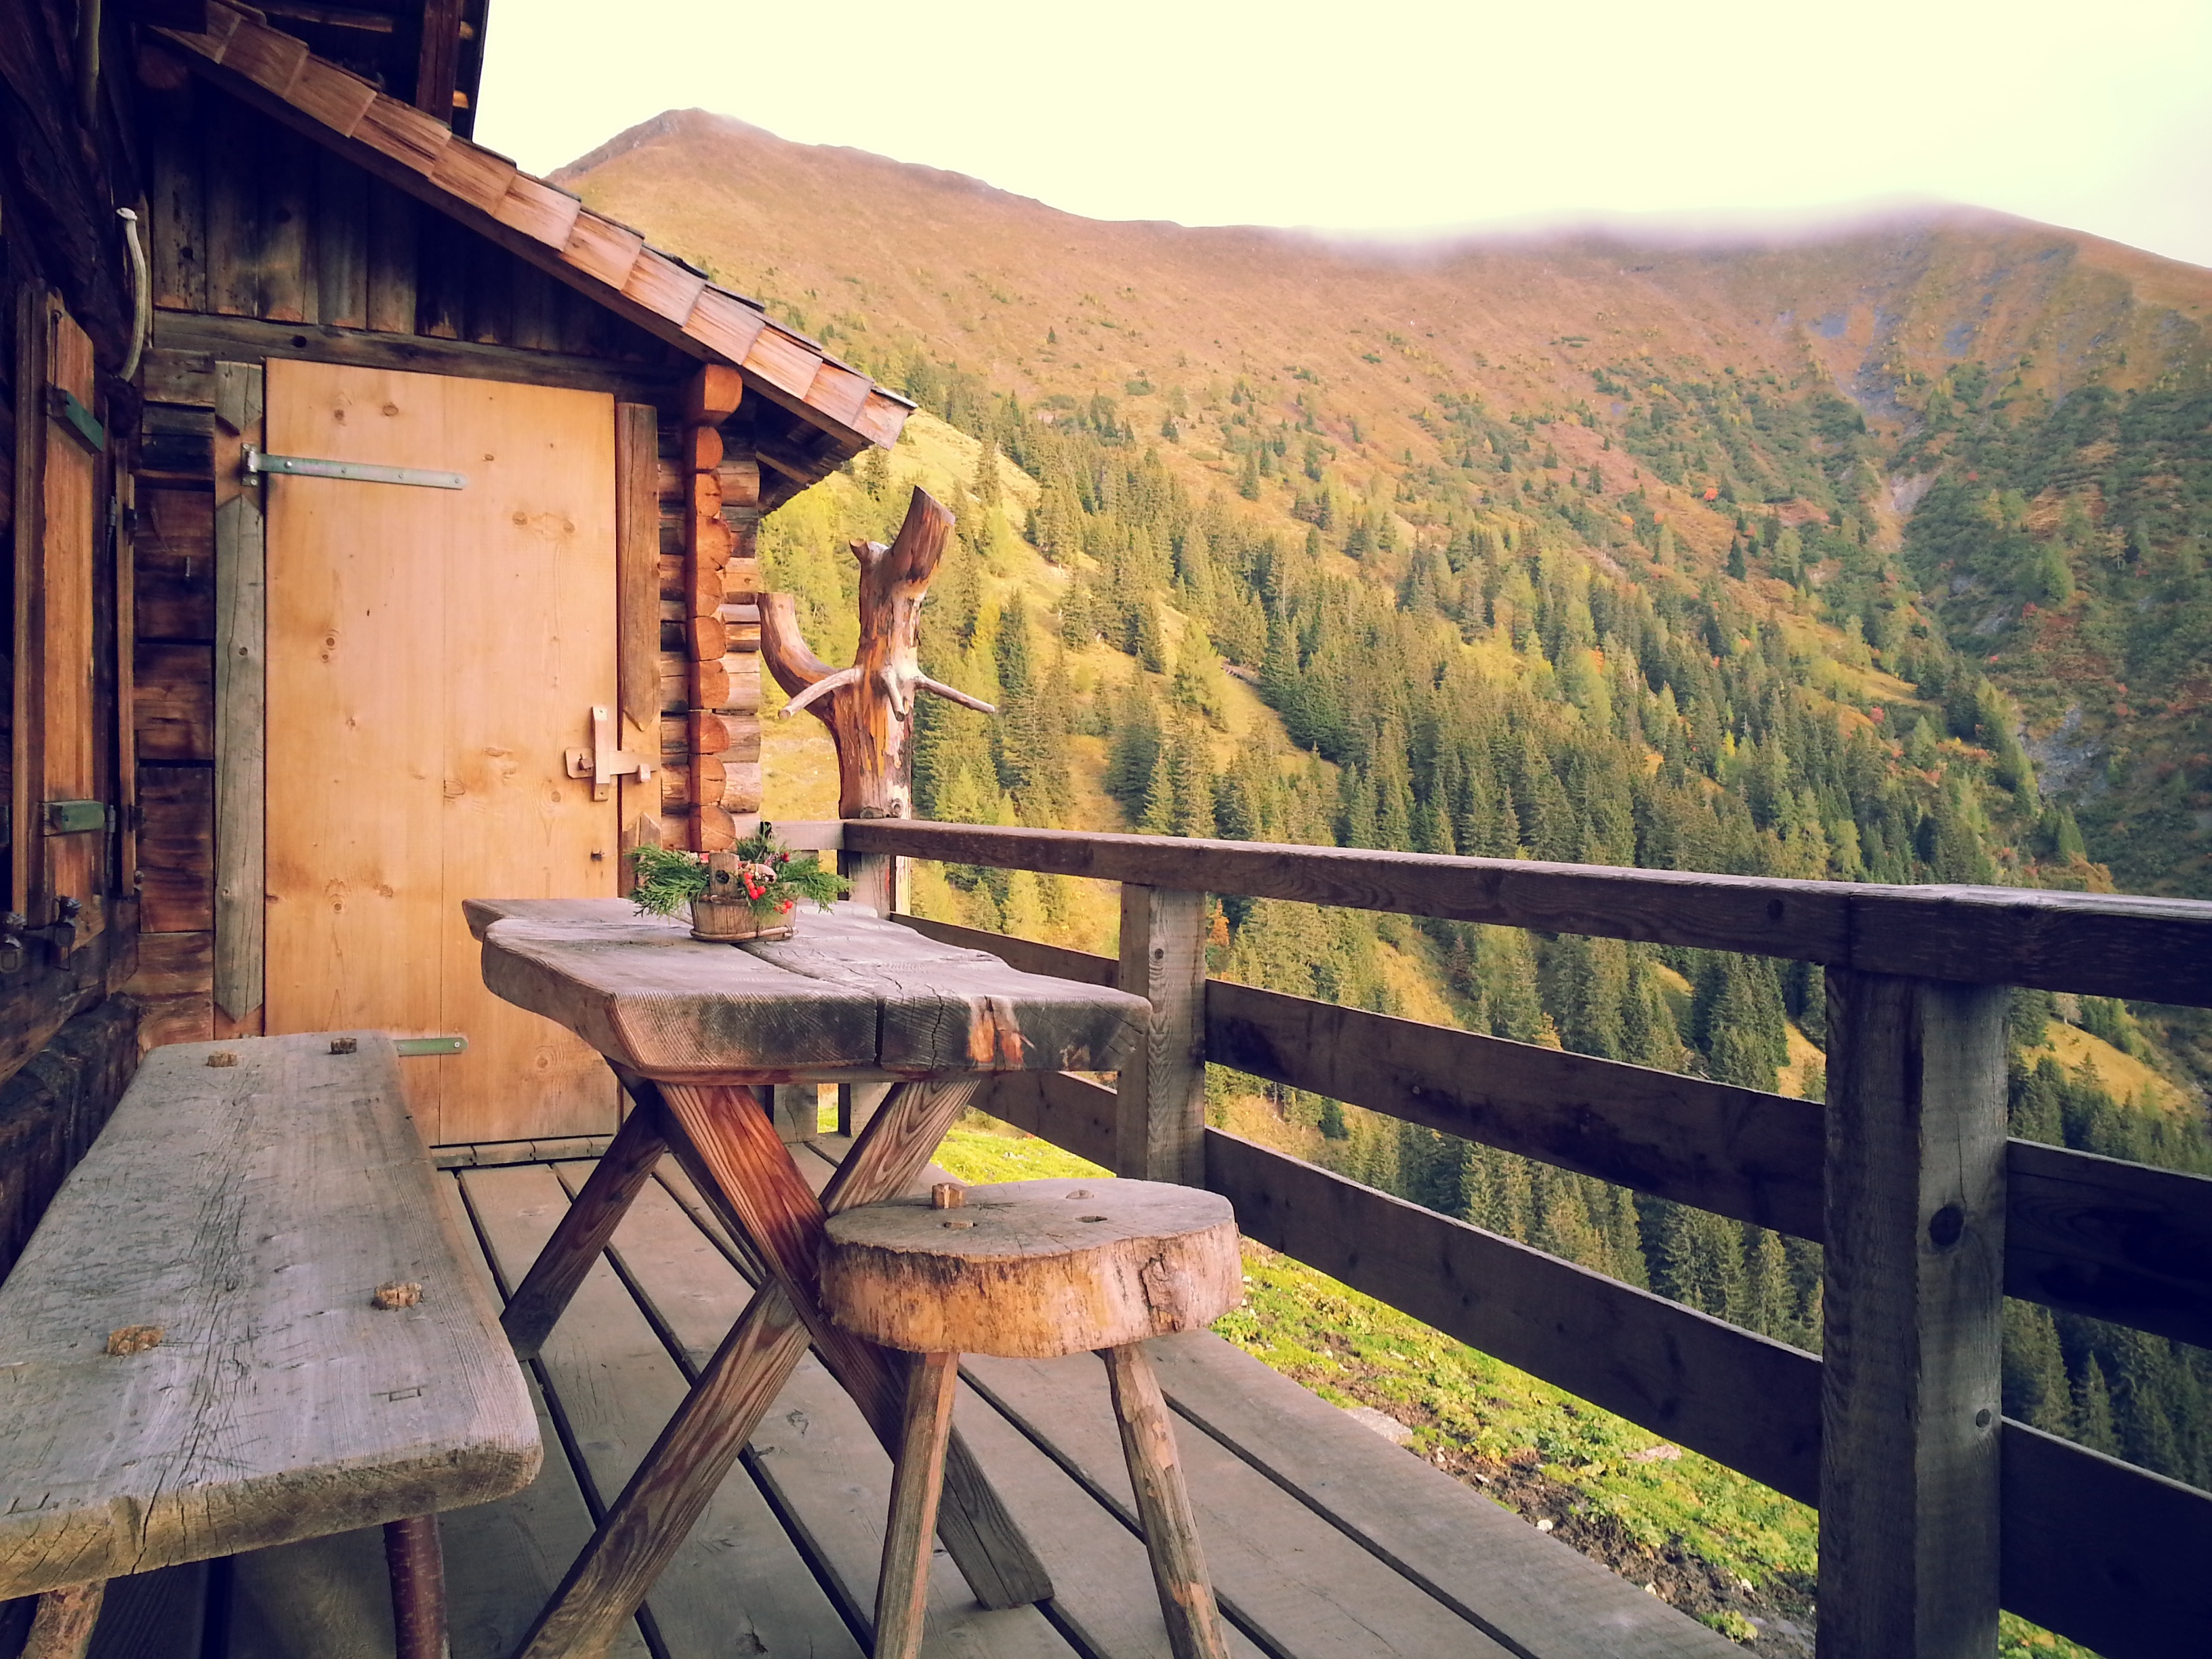
table, deck, wood, house, view, home, balcony, cabin, cottage, estate